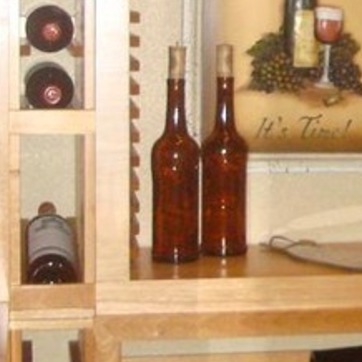
Material: glass